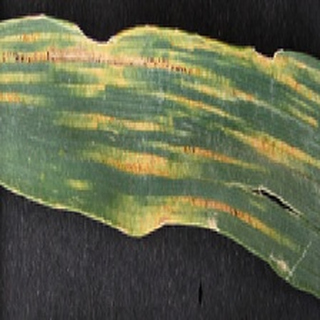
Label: wheat_yellow_rust